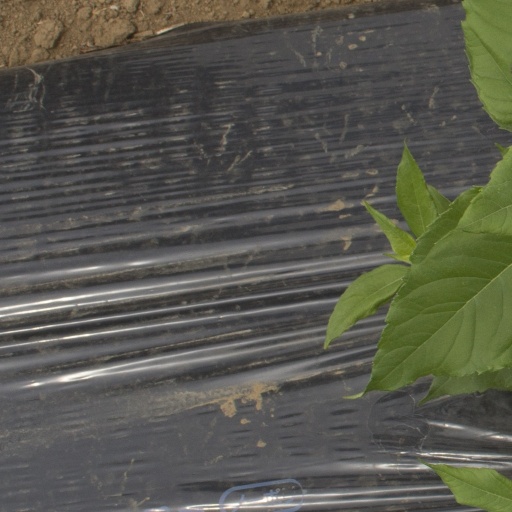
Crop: Jerusalem artichoke